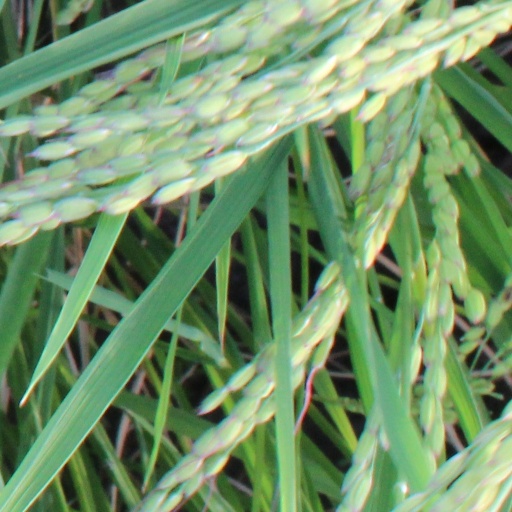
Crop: rice